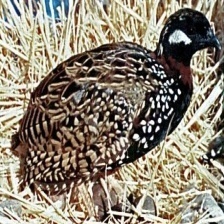
Species: BLACK FRANCOLIN
Scientific name: FRANCOLINUS FRANCOLINUS
ImageNet parent category: partridge